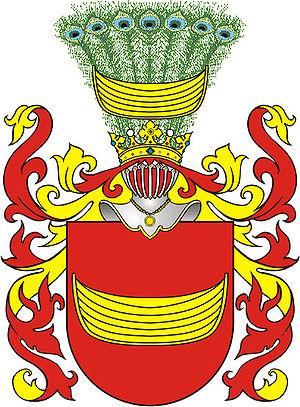
Katarzyna Opalińska, née le 13 octobre 1680 à Poznań et morte le 19 mars 1747 à Lunéville est une reine de Pologne et duchesse de Lorraine, fille de l'aristocrat polonais Jan Karol Opaliński armoiries Łodzia, castellan de Grande-Pologne, et de Zofia Anna Czarnkowska.
Les armoiries dans l'ancienne Pologne et la République des Deux Nations étaient l'emblème et le privilège de la seule noblesse. La réception des emblèmes armoriaux d'après les modèles occidentaux commença au milieu du XIIIe siècle et finit au milieu du XIVe siècle. A l'époque, il ne s'agissait pas de pièces héraldiques, mais seulement d'emblèmes représentant des objets concrets : des motifs animaliers, végétaux, astronomiques, militaires, agricoles. A partir de la deuxième moitié du XIVe siècle, apparaissent les noms héraldiques dérivés du cri des chevaliers rassemblés sous la même bannière lignagère sur un champ de bataille.
La famille Opaliński est une famille de la noblesse polonaise, originaire de la ville d'Opalenica en Grande-Pologne. Elle porte les armoiries Łodzia. Ses membres eurent des fonctions importantes en Pologne aux XVIᵉ et XVIIᵉ siècles. Cette famille s'est éteinte au XVIIIᵉ siècle.
Krzysztof Opaliński, armoiries Łodzia, né le 21 janvier 1611 à Sieraków et mort le 6 décembre 1655 à Włoszakowice, fut un poète, diplomate, voïvode de Poznań, maréchal du tribunal de la Couronne, staroste d'Śrem, l'un des leaders de l'opposition des magnats contre les rois Władysław IV et Jan Kazimierz.
Jan Karol Opaliński né le 10 janvier 1642 et mort le 26 mars 1695 est un staroste et castellan polonais de Poznań.